Ziguinchor

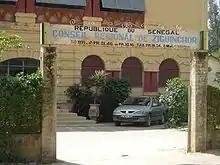
Ziguinchor Regional Council

In the decades following independence, Ziguinchor was a stronghold of the Socialist Party of Senegal (PS). Robert Sagna, a long-time minister in Socialist Party governments, was also Mayor of Ziguinchor from 1984 to 2009. In the beginning of 2007 Sagna left the PS and led the Taku Défaraat Sénégal coalition in a failed presidential bid. In 2001's legislative elections, a big push by President Abdoulaye Wade's ruling PDS party, spearheading the "Sopi" coalition (joined in 2008 by And-Jëf/Pads), was led by Ziguinchor politician Abdoulaye Baldé, a former General Secretary to the President. In the 2001 elections, the a Ziguinchor National Assembly seat was gained by the PDS, and held again in 2007, prompting speculation that Sagna and his party's days of dominating local politics were numbered. Sagna, though, won a legislative seat on proportional representation in 2007, and continued in both offices until 2009. The Sopi Coalition won the March 2009 local election in Ziguinchor, and Baldé was elected Mayor. He served until 2022, when he was defeated by Ousmane Sonko, a nationally prominent leader of the Yewwi Askan Wi coalition.